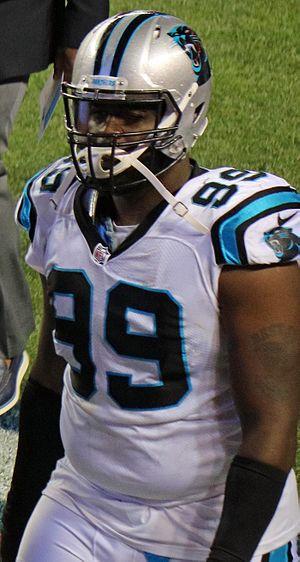
Kawann Arcell Short, né le 2 février 1989 à East Chicago, est un joueur américain de football américain.